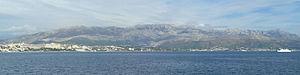
Le Mosor est un massif montagneux de Croatie situé à proximité de la ville de Split près de la côte adriatique. Le massif, qui fait partie intégrante de la chaîne montagneuse des Alpes dinariques, s'étend au nord-ouest du col de Klis jusqu'à la rivière Cetina au sud-est.